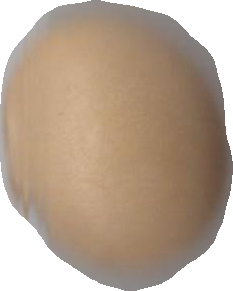
Variety: Grobogan